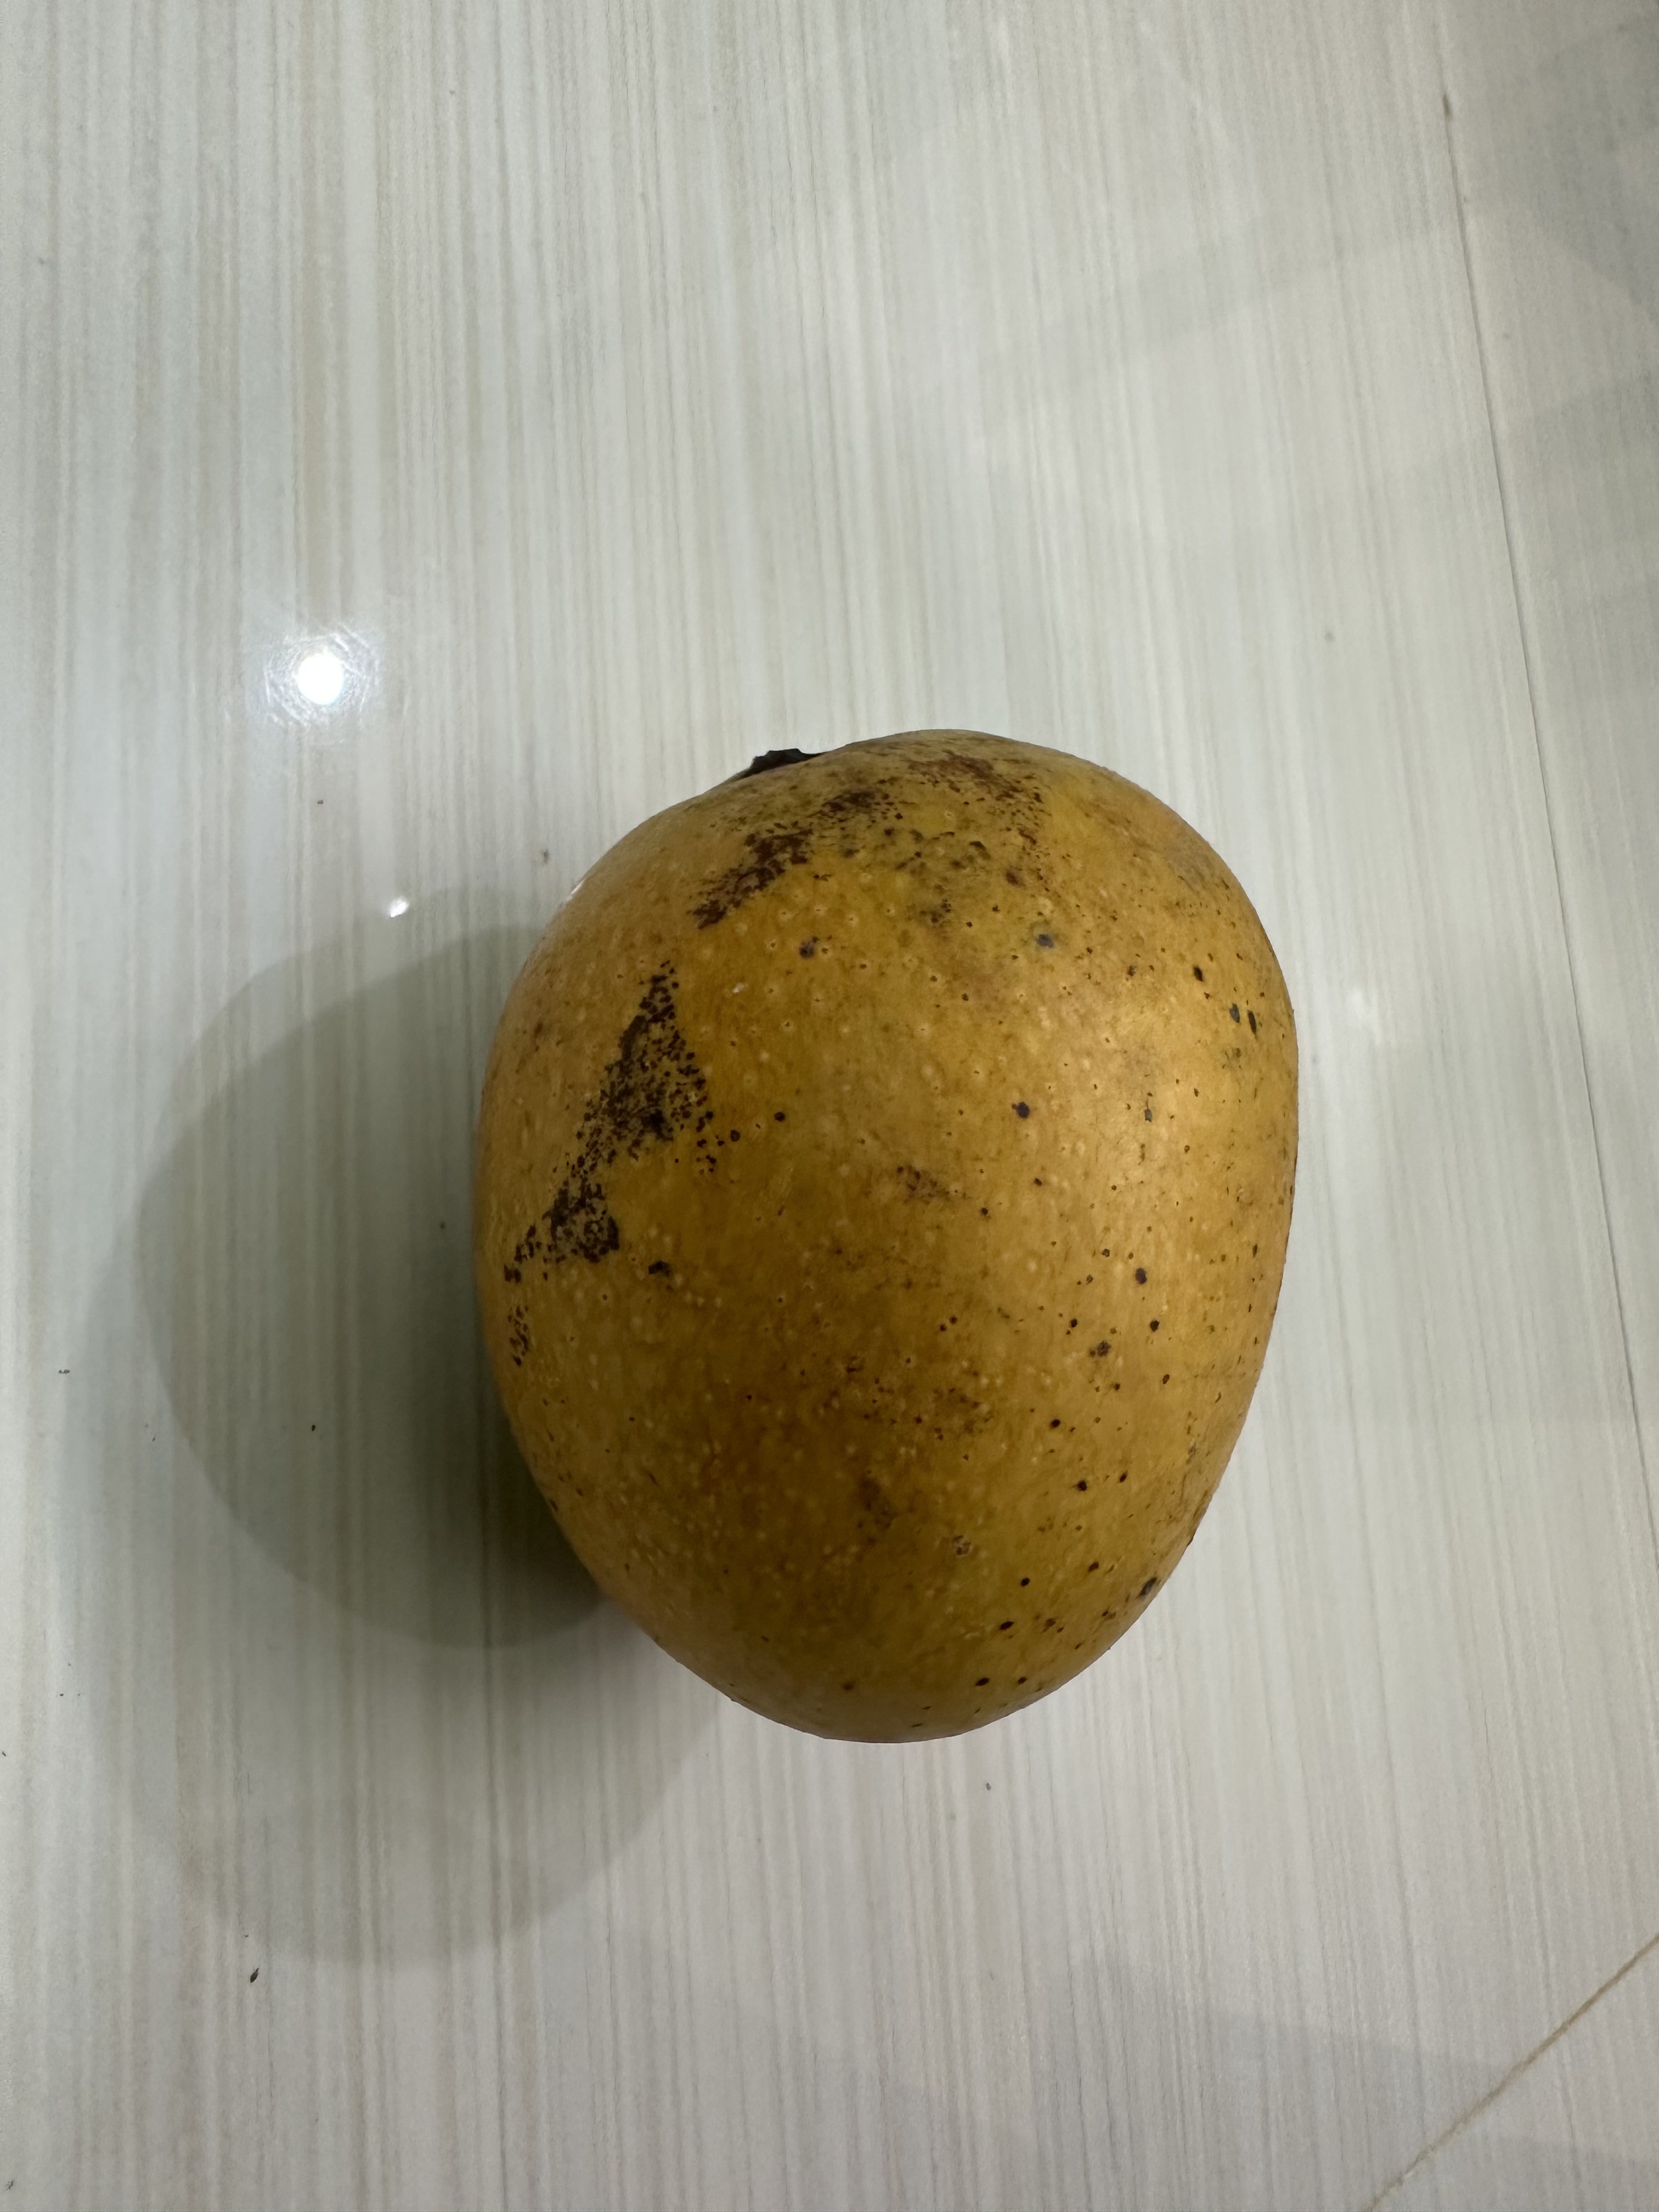
Mango variety: Bari-4